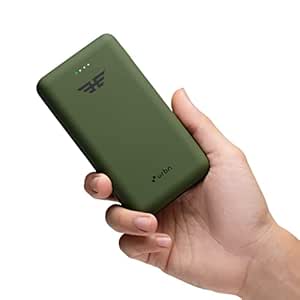
URBN 20000 mAh Lithium_Polymer 22.5W Super Fast Charging Ultra Compact Power Bank with Quick Charge & Power Delivery
Category: Electronics
Price: 2179 (list price: 3999)
Rating: 4.0 (8,380 ratings)
About this product: Proudly Made In India|It will charge a 3000mAh phone battery up to 4.7 times & It will charge a 4000mAh phone battery up to 3.5 times|Input - Micro & Type-C Port. Charges in 5 hours (Powered by 22.5W Adapter) and 10-12 hours (Powered by 2 Amp 5V Adapter)|Compact body along with smooth touch finish gives the Power Bank its premium look, weighs only 339 grams|For 22.5W Super Fast Charging the gadget and the cable needs to support 22.5W QC or PD.